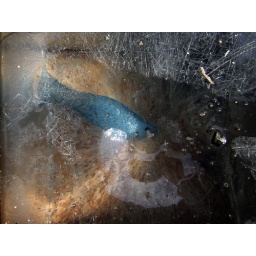
Glass herring swimming in the glass cobblestones beneath the sculpture.